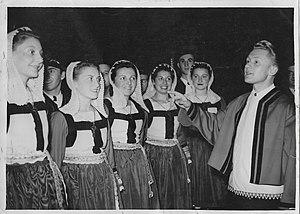
Bernard de Parades, né le 8 août 1921 à Nantes et mort le 13 mars 2000 à Quimper est un folkloriste, animateur radio et metteur en scène français. Il a contribué à la collecte du patrimoine immatériel de la région de Nantes et est devenu un spécialiste reconnu de la musique bretonne. En collaboration étroite avec Pierre Jakez Hélias, il a participé à l'expansion du Festival de Cornouaille à Quimper à partir de 1959. Il a aussi été un producteur de disques de patrimoine.